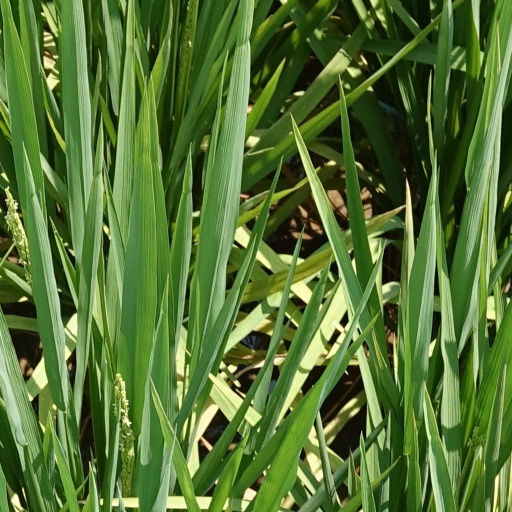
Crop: rice